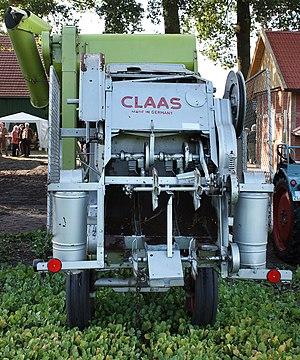
Une botte est un assemblage de produits de l'agriculture réunis au moyen d'un ou plusieurs liens. Toute plante ou élément d'une plante est susceptible d'être réuni en une botte tels la paille, le foin, les oignons, asperges, etc. C'est un type de conditionnement utilisé pour la récolte, la manutention et la vente, notamment en ce qui concerne les plantes aromatiques fraîches, les carottes, oignons, etc. La gerbe est un type de bottes particulier. La botte constitue une unité de mesure ancienne pour certains matériaux.